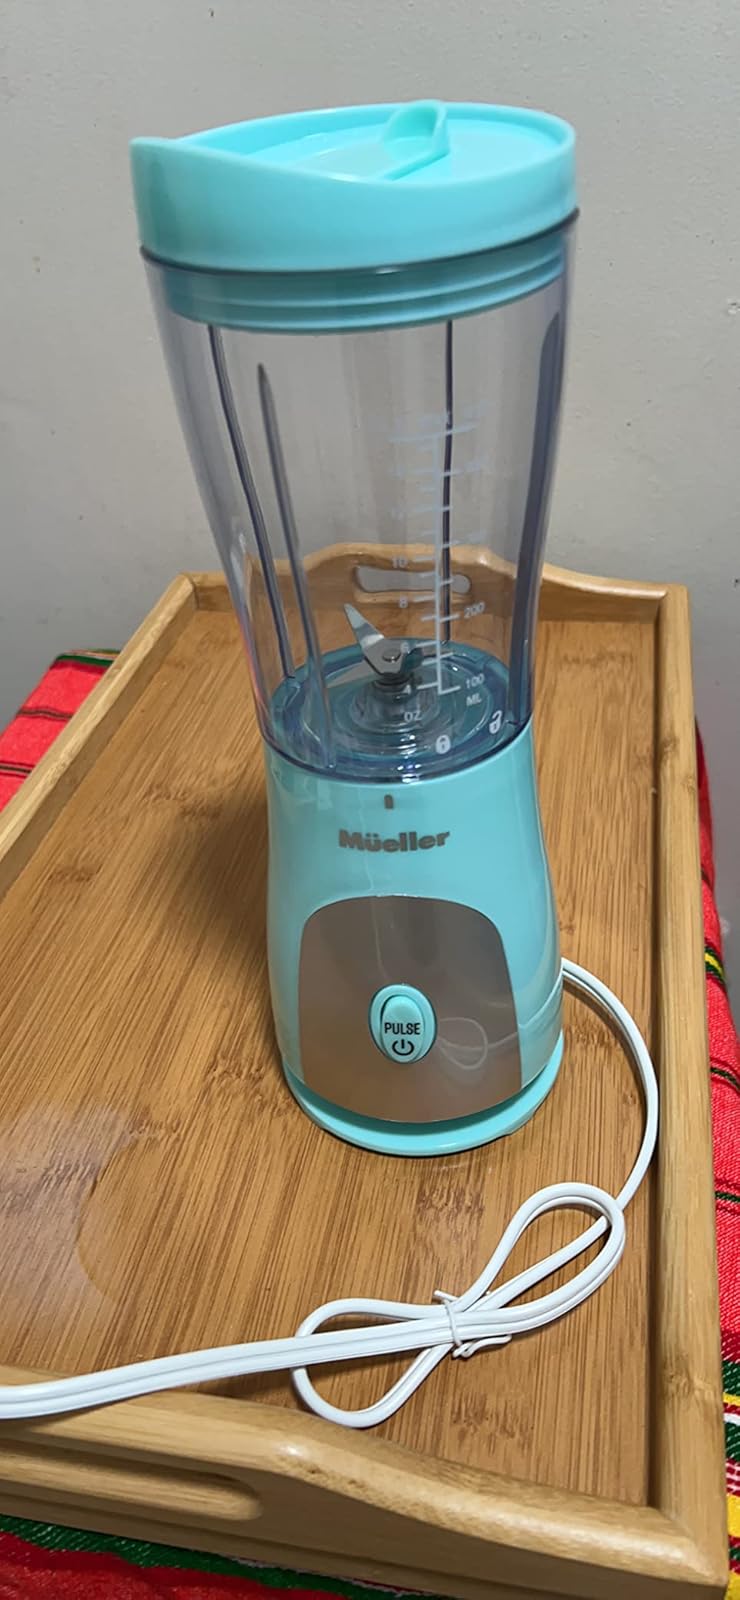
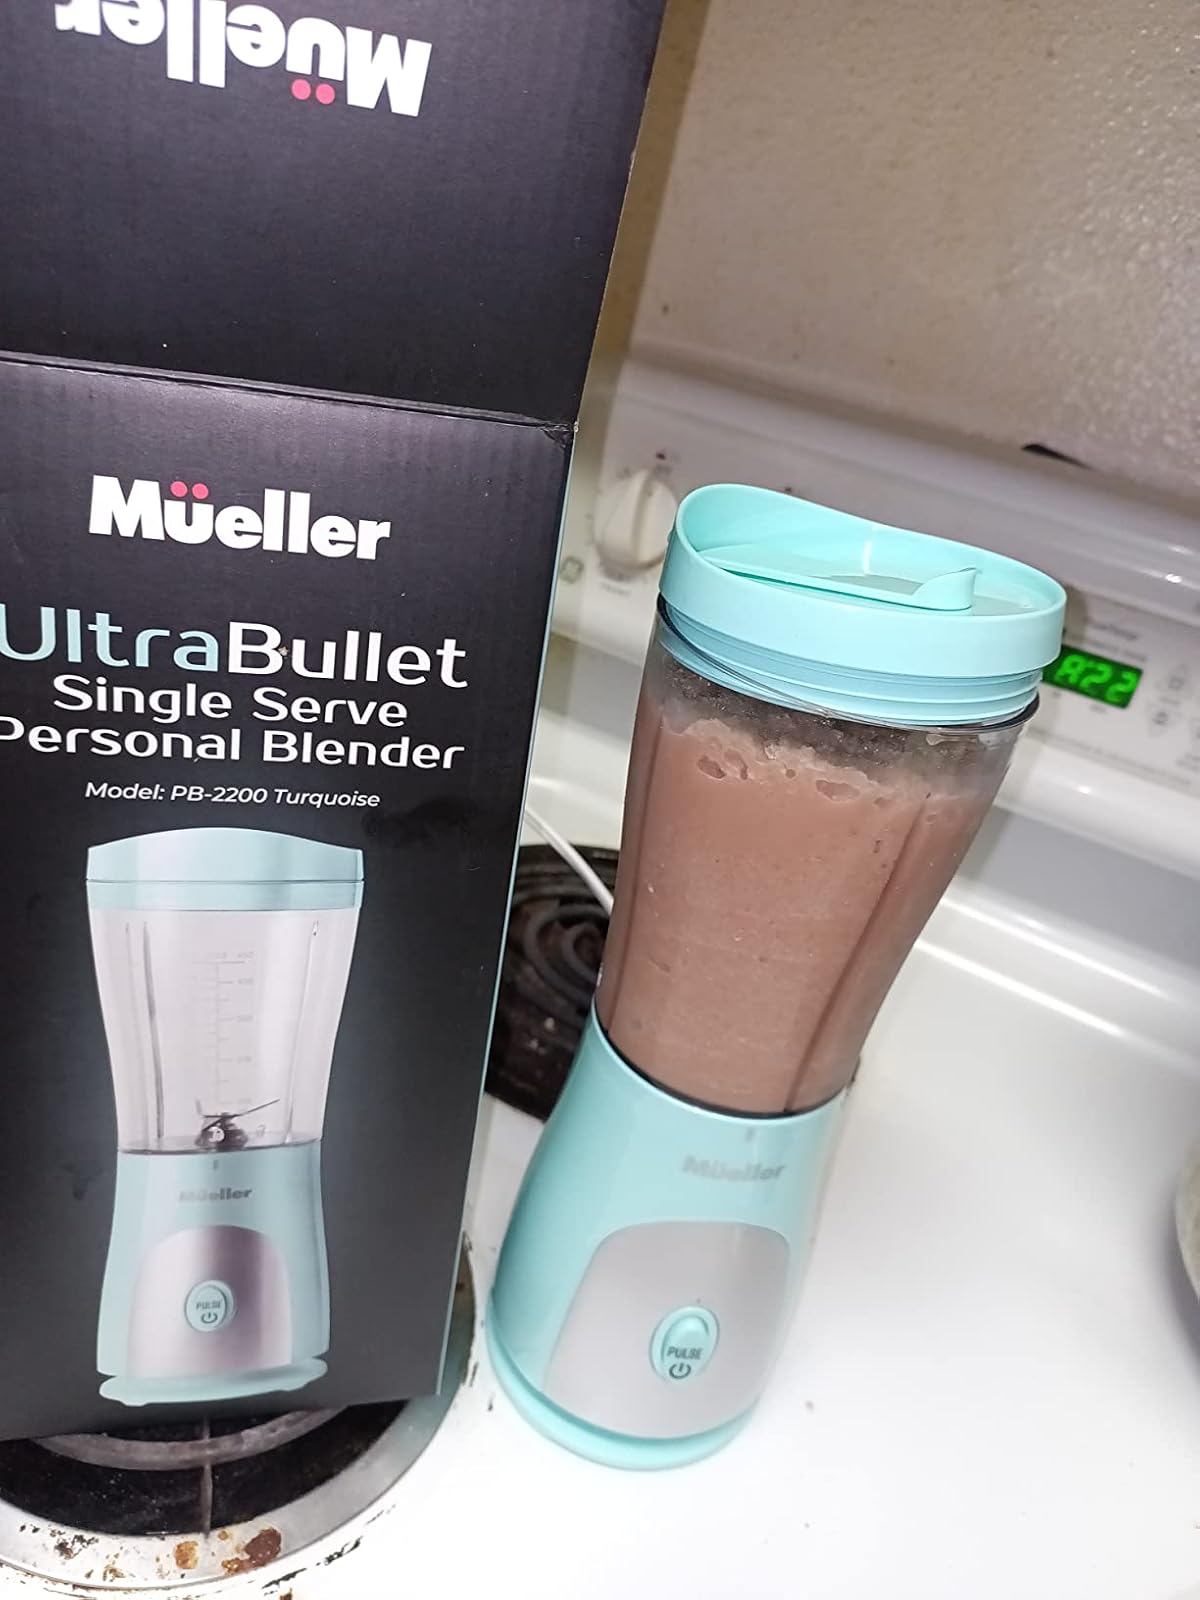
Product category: items_blender
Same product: yes